LMS Jubilee Class 5596 Bahamas

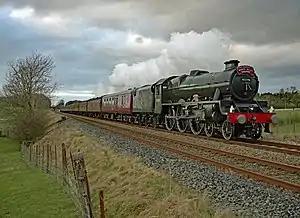
45596 "Bahamas" on the Settle-Carlisle Line in 2019

London, Midland and Scottish Railway (LMS) Jubilee Class 5596 (BR number 45596) Bahamas is a preserved British steam locomotive. It is named after The Bahamas.